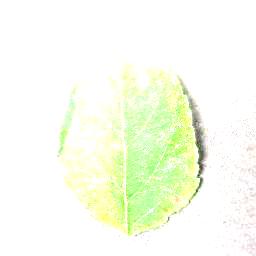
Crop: apple
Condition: cedar_rust